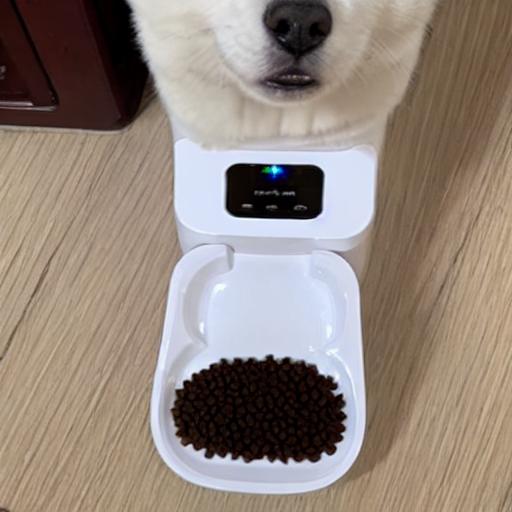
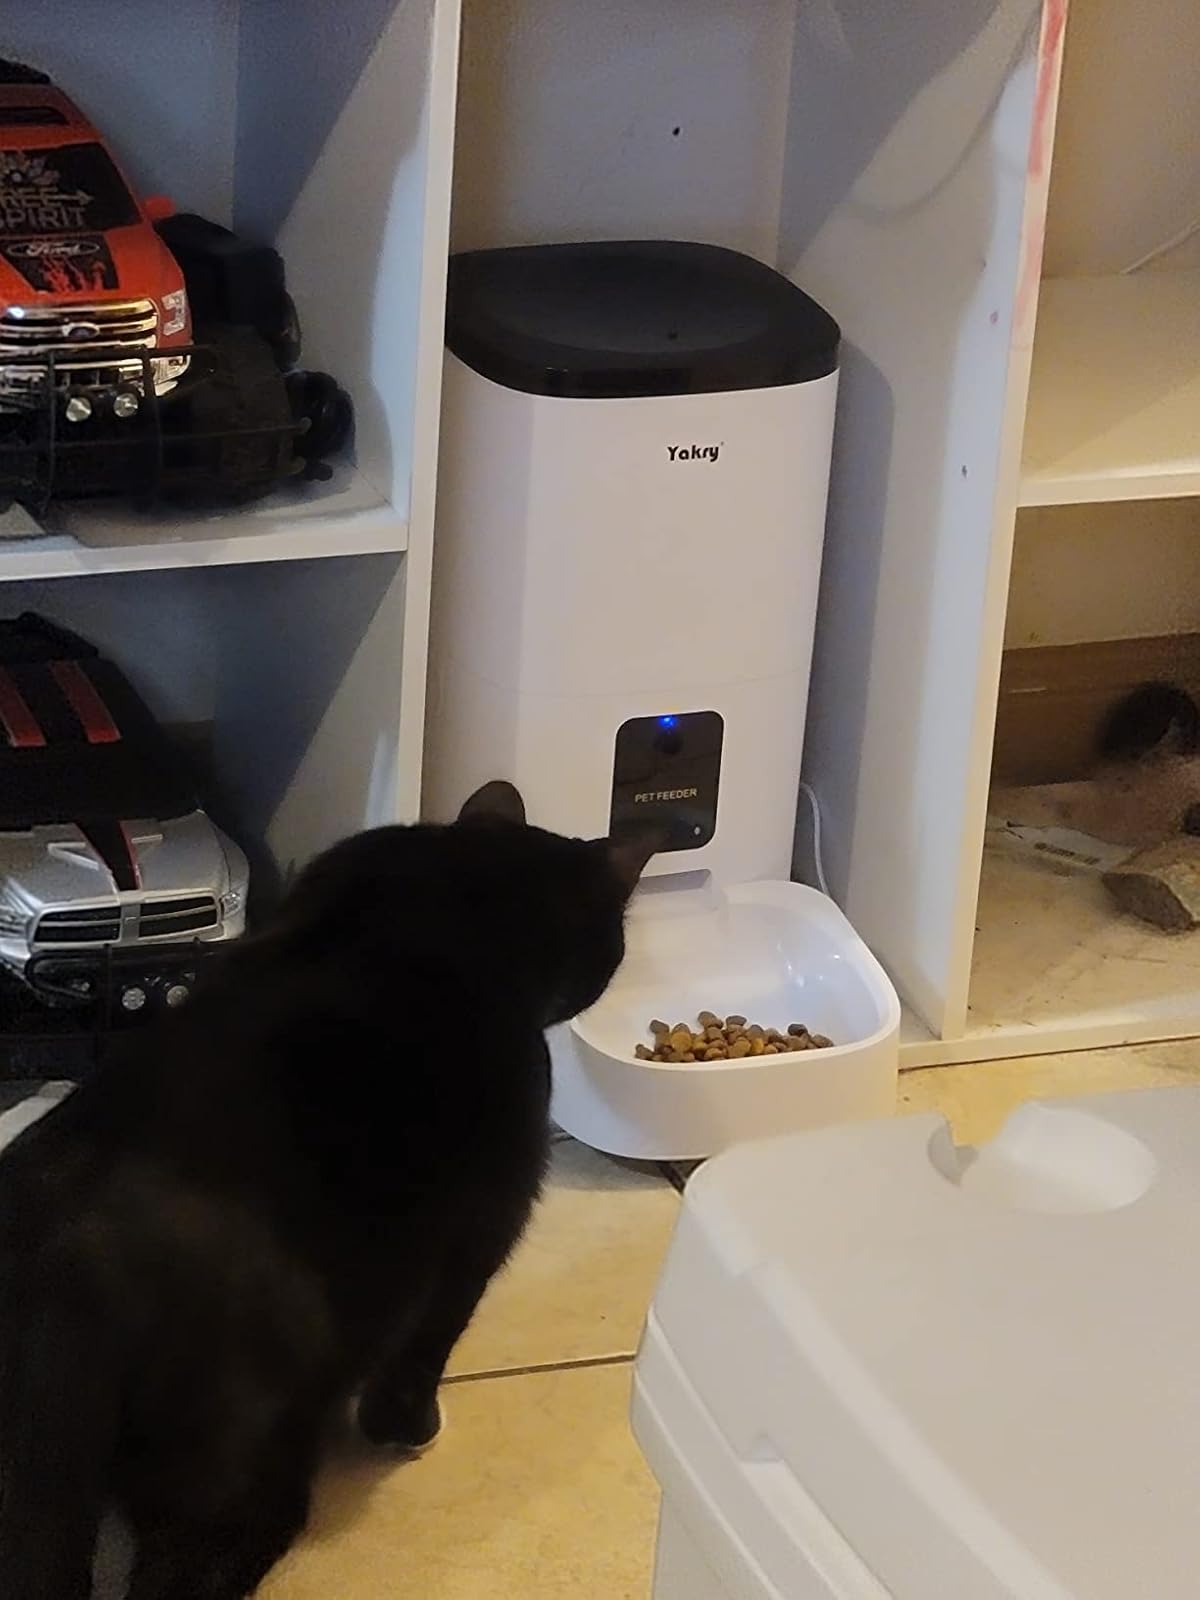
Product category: items_feeder
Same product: no